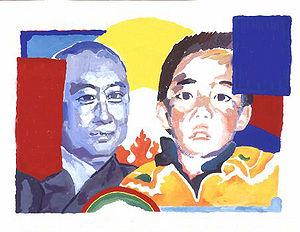
Panchen Lama par Claude-Max Lochu
La réincarnation désigne un processus de survivance après la mort par lequel un certain principe immatériel et individuel accomplirait des passages de vies successives dans différents corps. À la mort du corps physique, l'« âme » quitte ce dernier pour habiter, après une nouvelle naissance, un autre corps.
Gedhun Choekyi Nyima, né le 25 avril 1989 à Lhari dans la préfecture de Nagchu au Tibet, a disparu le 17 mai 1995, trois jours après avoir été désigné par le 14ᵉ dalaï-lama comme étant la 11ᵉ réincarnation du panchen-lama. Accusé par le gouvernement tibétain en exil de l'avoir enlevé ainsi que sa famille et de les retenir prisonniers, le gouvernement chinois déclara que ces derniers, craignant pour la sécurité de leur enfant, lui avaient demandé de les protéger. Le gouvernement de la région autonome du Tibet affirme que le jeune homme vit désormais comme un citoyen ordinaire. En 2018, le dalaï-lama a déclaré qu'il tenait de source sûre que Gedhun Choekyi Nyima était bien vivant et qu'il faisait des études. Cependant, ce dernier n’est jamais réapparu en public depuis 1995.
L'histoire du Tibet depuis 1950 a été marquée par l'intervention militaire de l’armée populaire de libération en 1950-51.
À Lhassa, jusqu'au milieu du XIXᵉ siècle, les condamnés étaient soit enfermés dans la prison d'État de Shöl, soit confiés à un gouverneur de district qui était responsable de leur garde. Certains criminels étaient condamnés à porter des chaînes et à mendier dans les rues afin de subvenir à leurs besoins.
La lignée des panchen-lamas est une lignée de réincarnation importante dans l'histoire du Tibet, abbés du monastère de Tashilhunpo. Le panchen-lama est le deuxième plus haut chef spirituel du bouddhisme tibétain, et un lama guélougpa. Il se situe juste après le dalaï-lama dans ce système hiérarchique. L'origine du mot panchen est la contraction de deux mots : pandita, qui signifie « érudit » en sanscrit et chenpo, qui signifie « grand » en tibétain. Panchen se traduit donc par « grand érudit ». Lama signifie « maître spirituel ».